2015 Critérium du Dauphiné

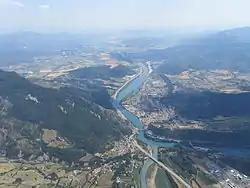
The fourth stage finished in Sisteron at the confluence of the rivers Buëch and .

Stage two's course was the flattest of the race. The stage left the start at Le Bourget-du-Lac and within crossed the second-category Col du Chat. After five smaller climbs, in, the riders then came to the day's highest climb at , the first-category . The route then followed a descent that included three uncategorised climbs. The final to the finish in Villars-les-Dombes were flat.